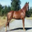
Label: horse